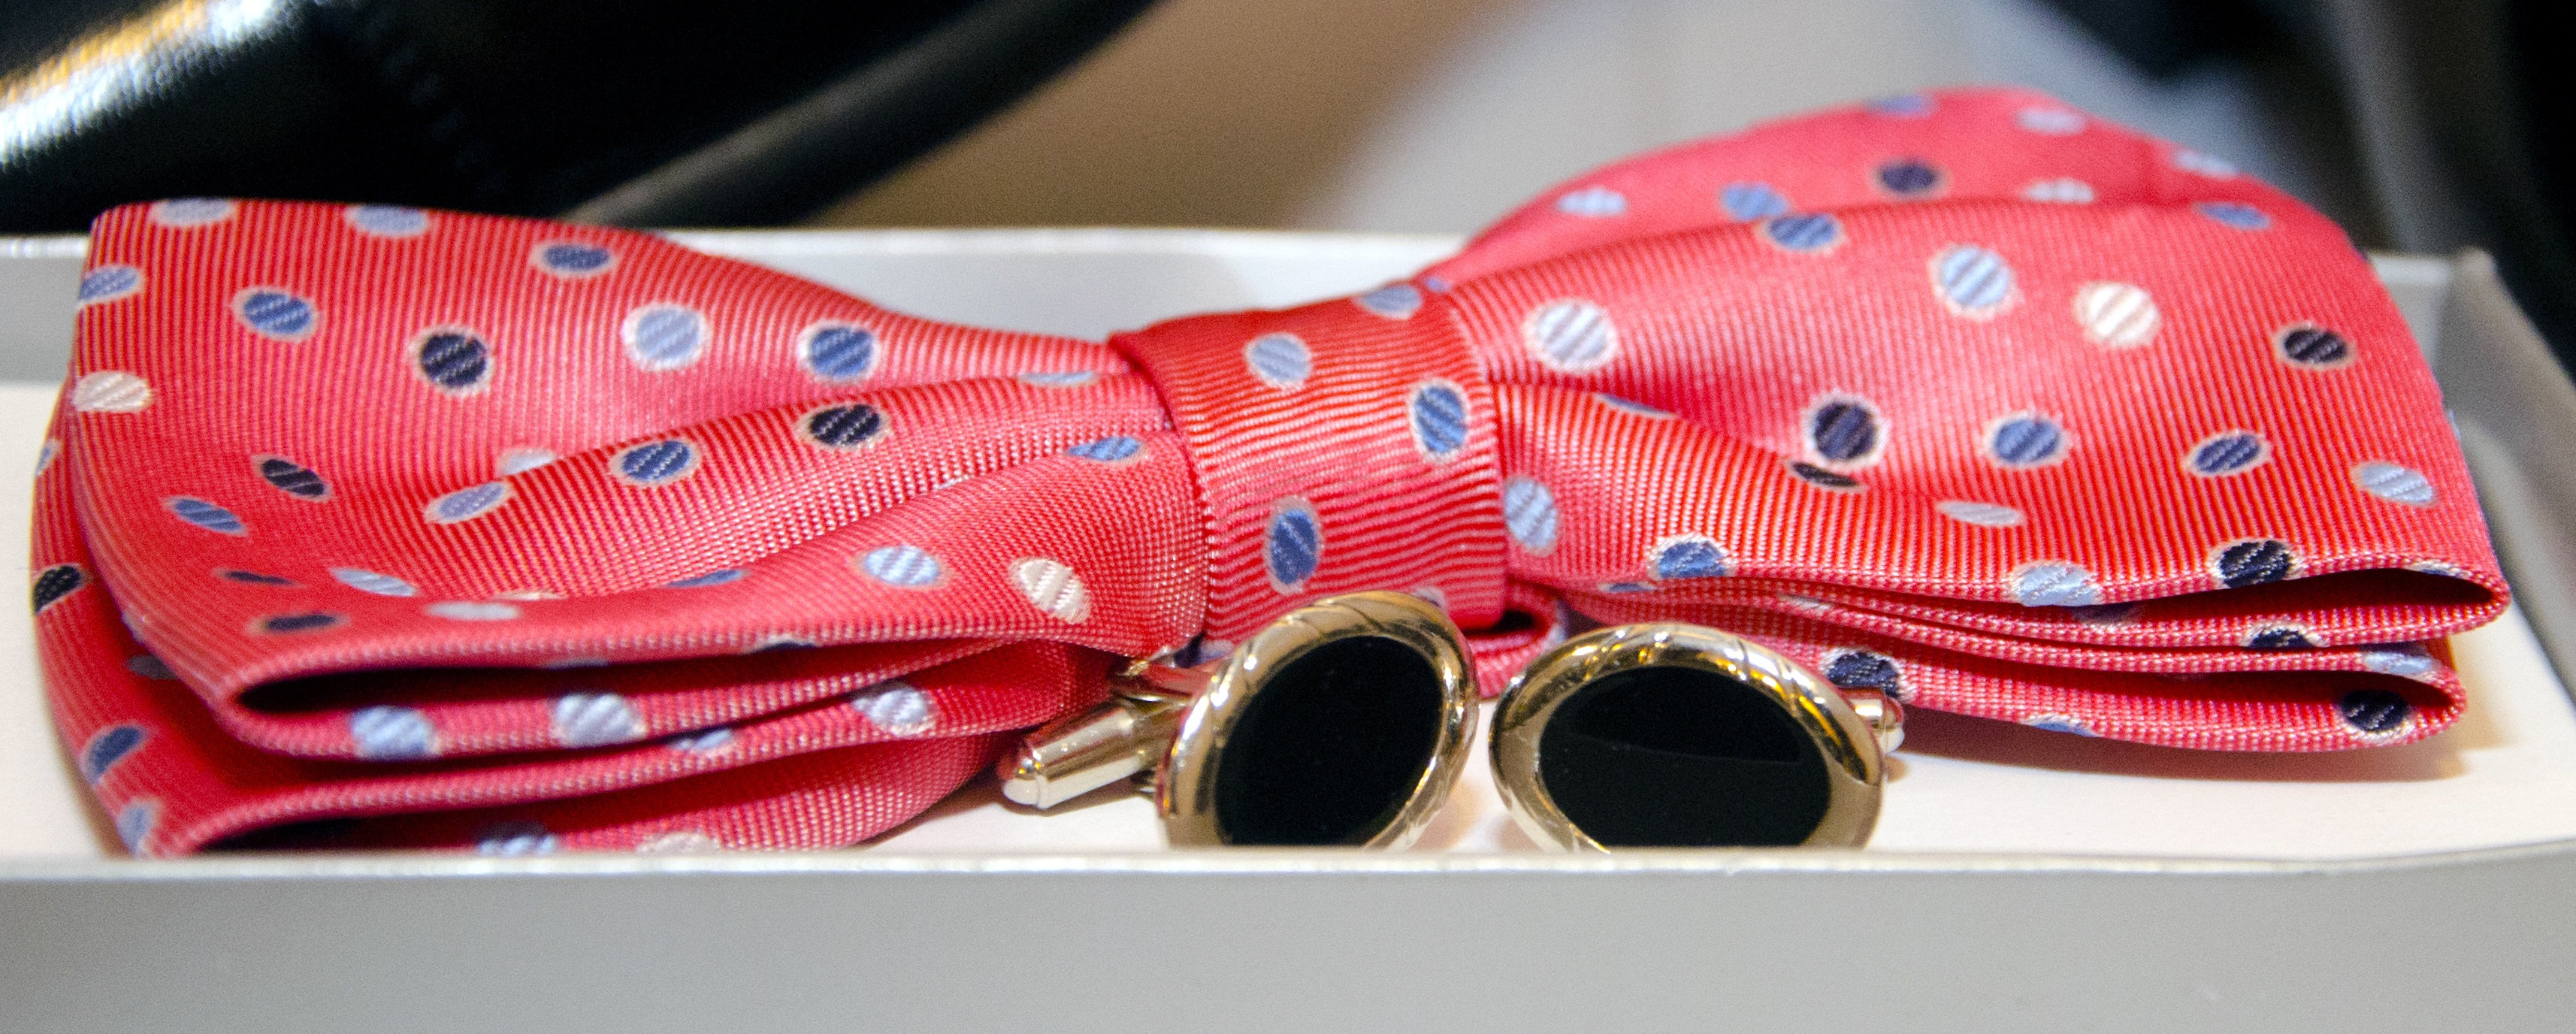
work, hand, shoe, white, web, internet, pattern, finger, green, red, square, money, communication, blue, business, set, pink, groom, cash, worker, art, bank, design, glasses, footwear, currency, dollar, flat, bow, banking, icon, connection, shape, job, service, payment, financial, rounded, deposit, finance, wealth, investment, pictogram, glyph, user, fashion accessory, outdoor shoe